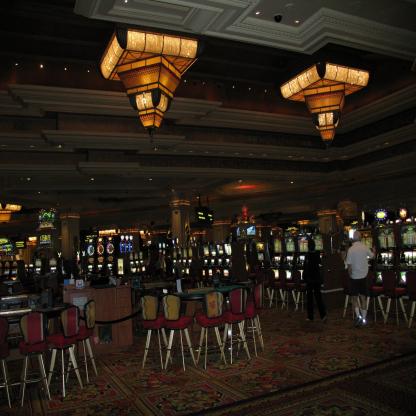
Scene: Indoor